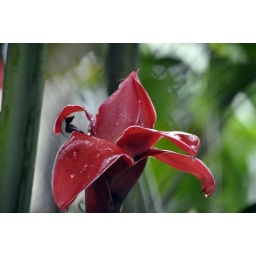
Wet, red flower in Cairns rainforest.